Melaleuca vinnula

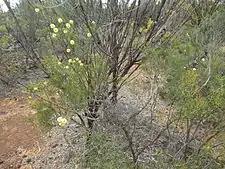
Habit on Mount Matilda near Wongan Hills

This species was first formally described in 2004 by Lyndley Craven and Brendan Lepschi in "Australian Systematic Botany" when they (with others) examined the group originally known as "Melaleuca uncinata". The specific epithet ("vinnula") means "delightful" or "sweet" "in reference to the appearance of this species."